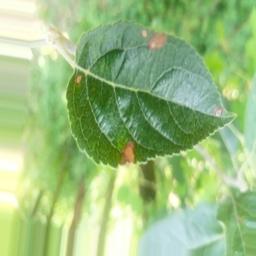
Label: Alternaria